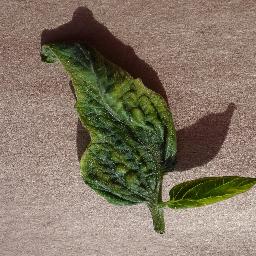
Label: Tomato___Tomato_Yellow_Leaf_Curl_Virus